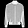
Label: Coat